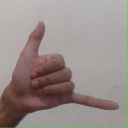
अक्षर: द